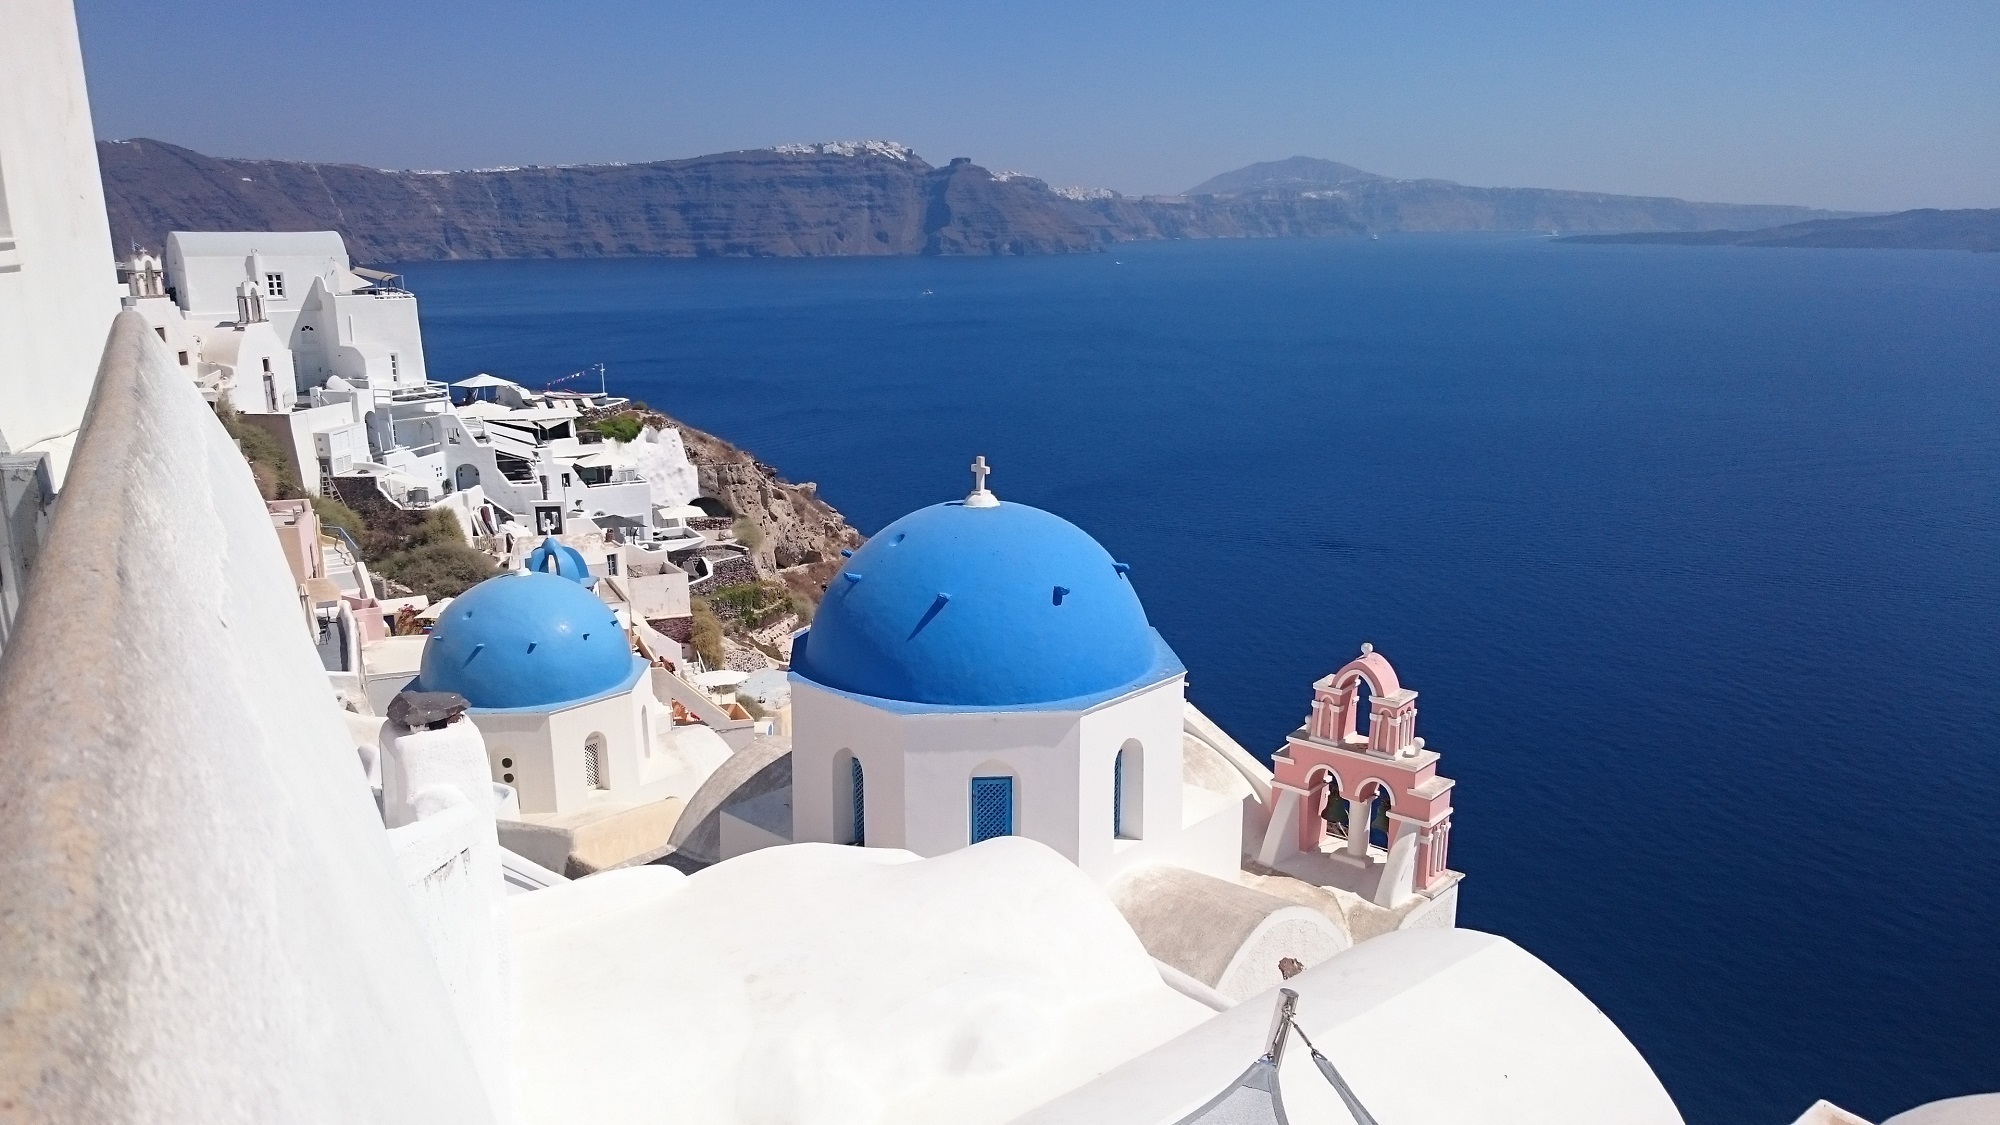
sea, coast, ocean, architecture, house, town, vacation, travel, village, mediterranean, vehicle, tower, seascape, island, chapel, tourism, santorini, greece, cape